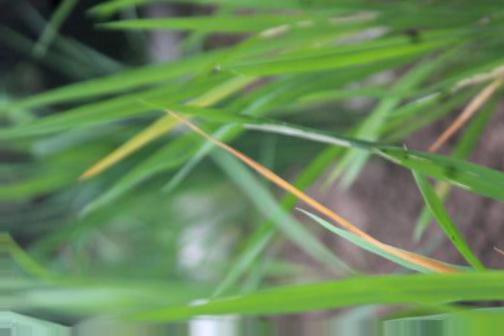
Nhãn: Tungro virus